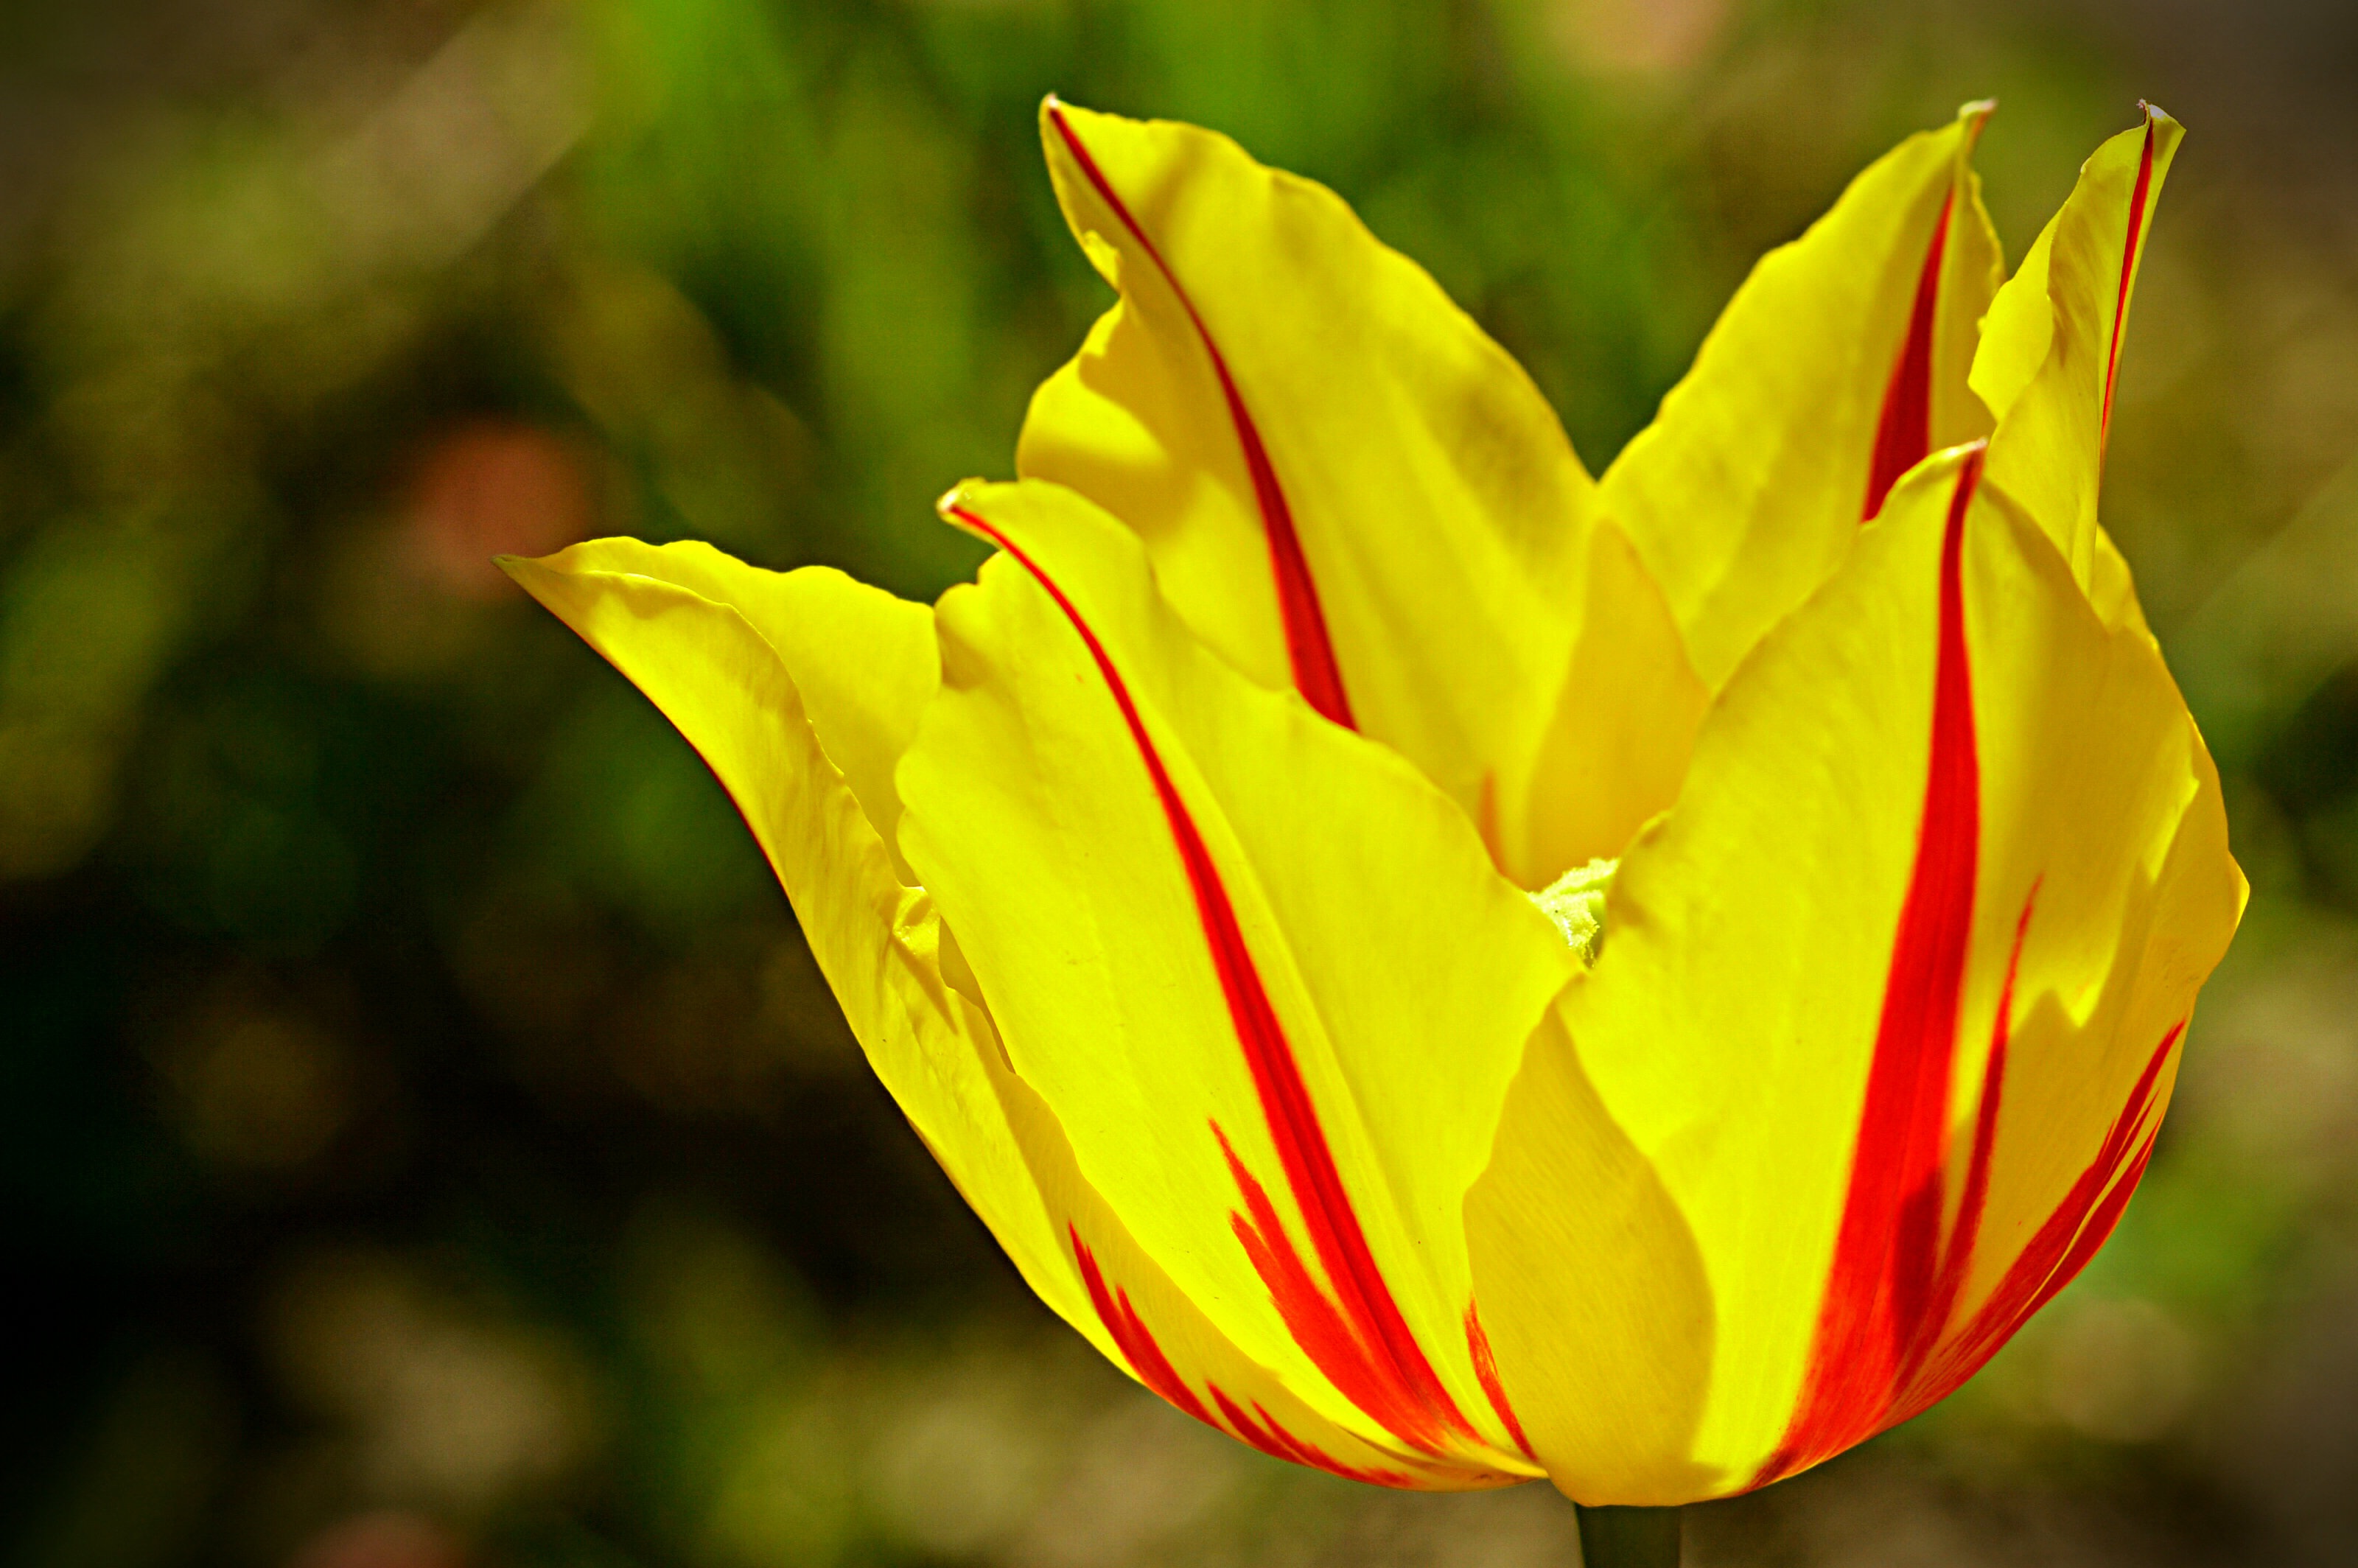
nature, plant, flower, petal, tulip, spring, tabby, botany, yellow, flora, close up, macro photography, flowering plant, lily family, plant stem, land plant